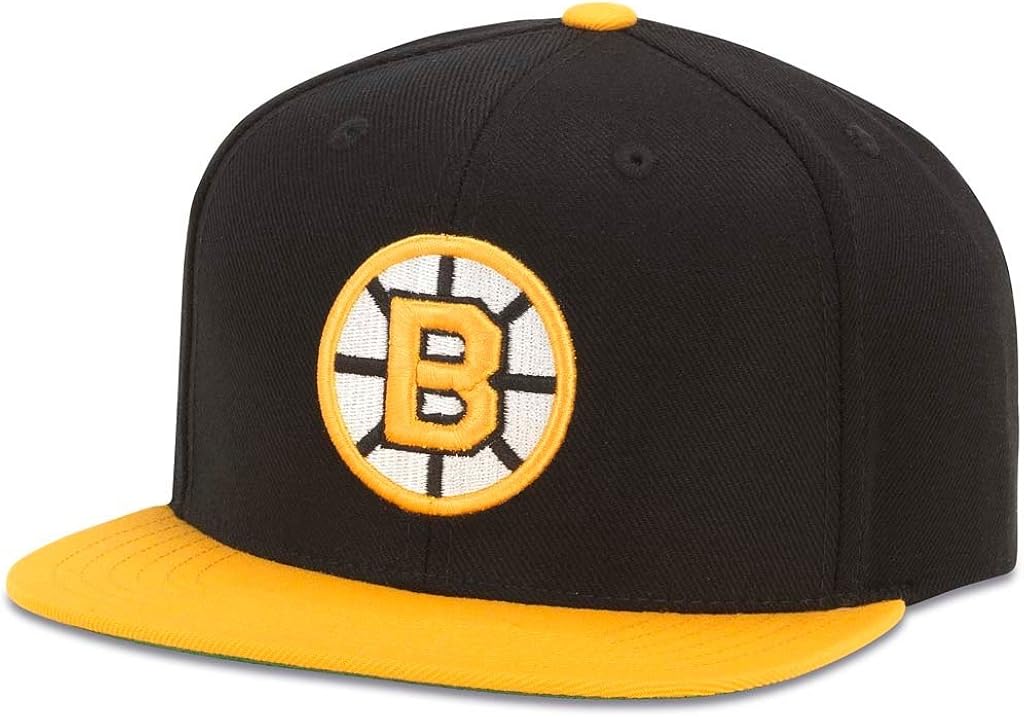
AMERICAN NEEDLE 400 Series NHL Team Hat, Boston Bruins, Black/Gold (400A1V-BBR)
Category: AMAZON FASHION
This American Needle sports cap features a NHL team. This mens hat is constructed with a premium wool blend. The body of the baseball hat consists of 6 panels and a colored undervisor. The closure on the fitted flat rim hat is an adjustable snapback. Through their continued emphasis on leadership, craftsmanship, individuality and the heritage of their trade, American Needle proudly offers the finest collection of headwear out there.
Features: Cotton/Wool | Imported | Snap closure | This American Needle sports cap features the NHL Boston Bruins | This mens hat is constructed with a premium wool blend | The body of the baseball hat consists of 6 panels and a colored undervisor | The closure on the fitted flat rim hat is an adjustable snapback | Through their continued emphasis on leadership, craftsmanship, individuality and the heritage of their trade, American Needle proudly offers the finest collection of headwear out there